Adal Sultanate

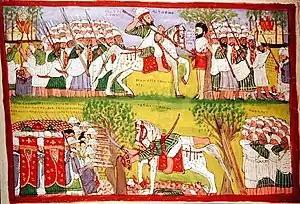
Early 20th century folk drawing of Cristóvão da Gama and Ahmad Gragn's deaths.

Emperor Na'od and Sultan Muhammad ibn Azhar ad-Din tried to remain at peace, but their efforts were nullified by the raids which Emir Mahfuz constantly made into Christian territory. Na'od who was determined to eliminate this threat, organized a large army and led it against the Emir, although the Emperor was victorious he was eventually killed in battle against the Adalites. Emperor Dawit II (Lebna Dengel) would soon succeed the throne, Mahfuz having recovered from his defeat renewed raids against the frontier provinces. He was stimulated by emissaries from Arabia who proclaimed the jihad (holy war), presented him with a green standard and brought in arms and trained men from Yemen. In 1516, Emir Mahfuz would then launch an invasion of Fatagar, Lebna Dengel was prepared and organized a successful ambush, the Adalites were defeated and Mahfuz was killed in battle. Lebna Dengel then moved into Adal where he sacked the city of Dakkar. Around the same time a Portuguese fleet surprised Zeila whilst its garrison was away with Mahfuz, the Portuguese then burnt down the port city.